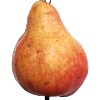
Label: red_pear